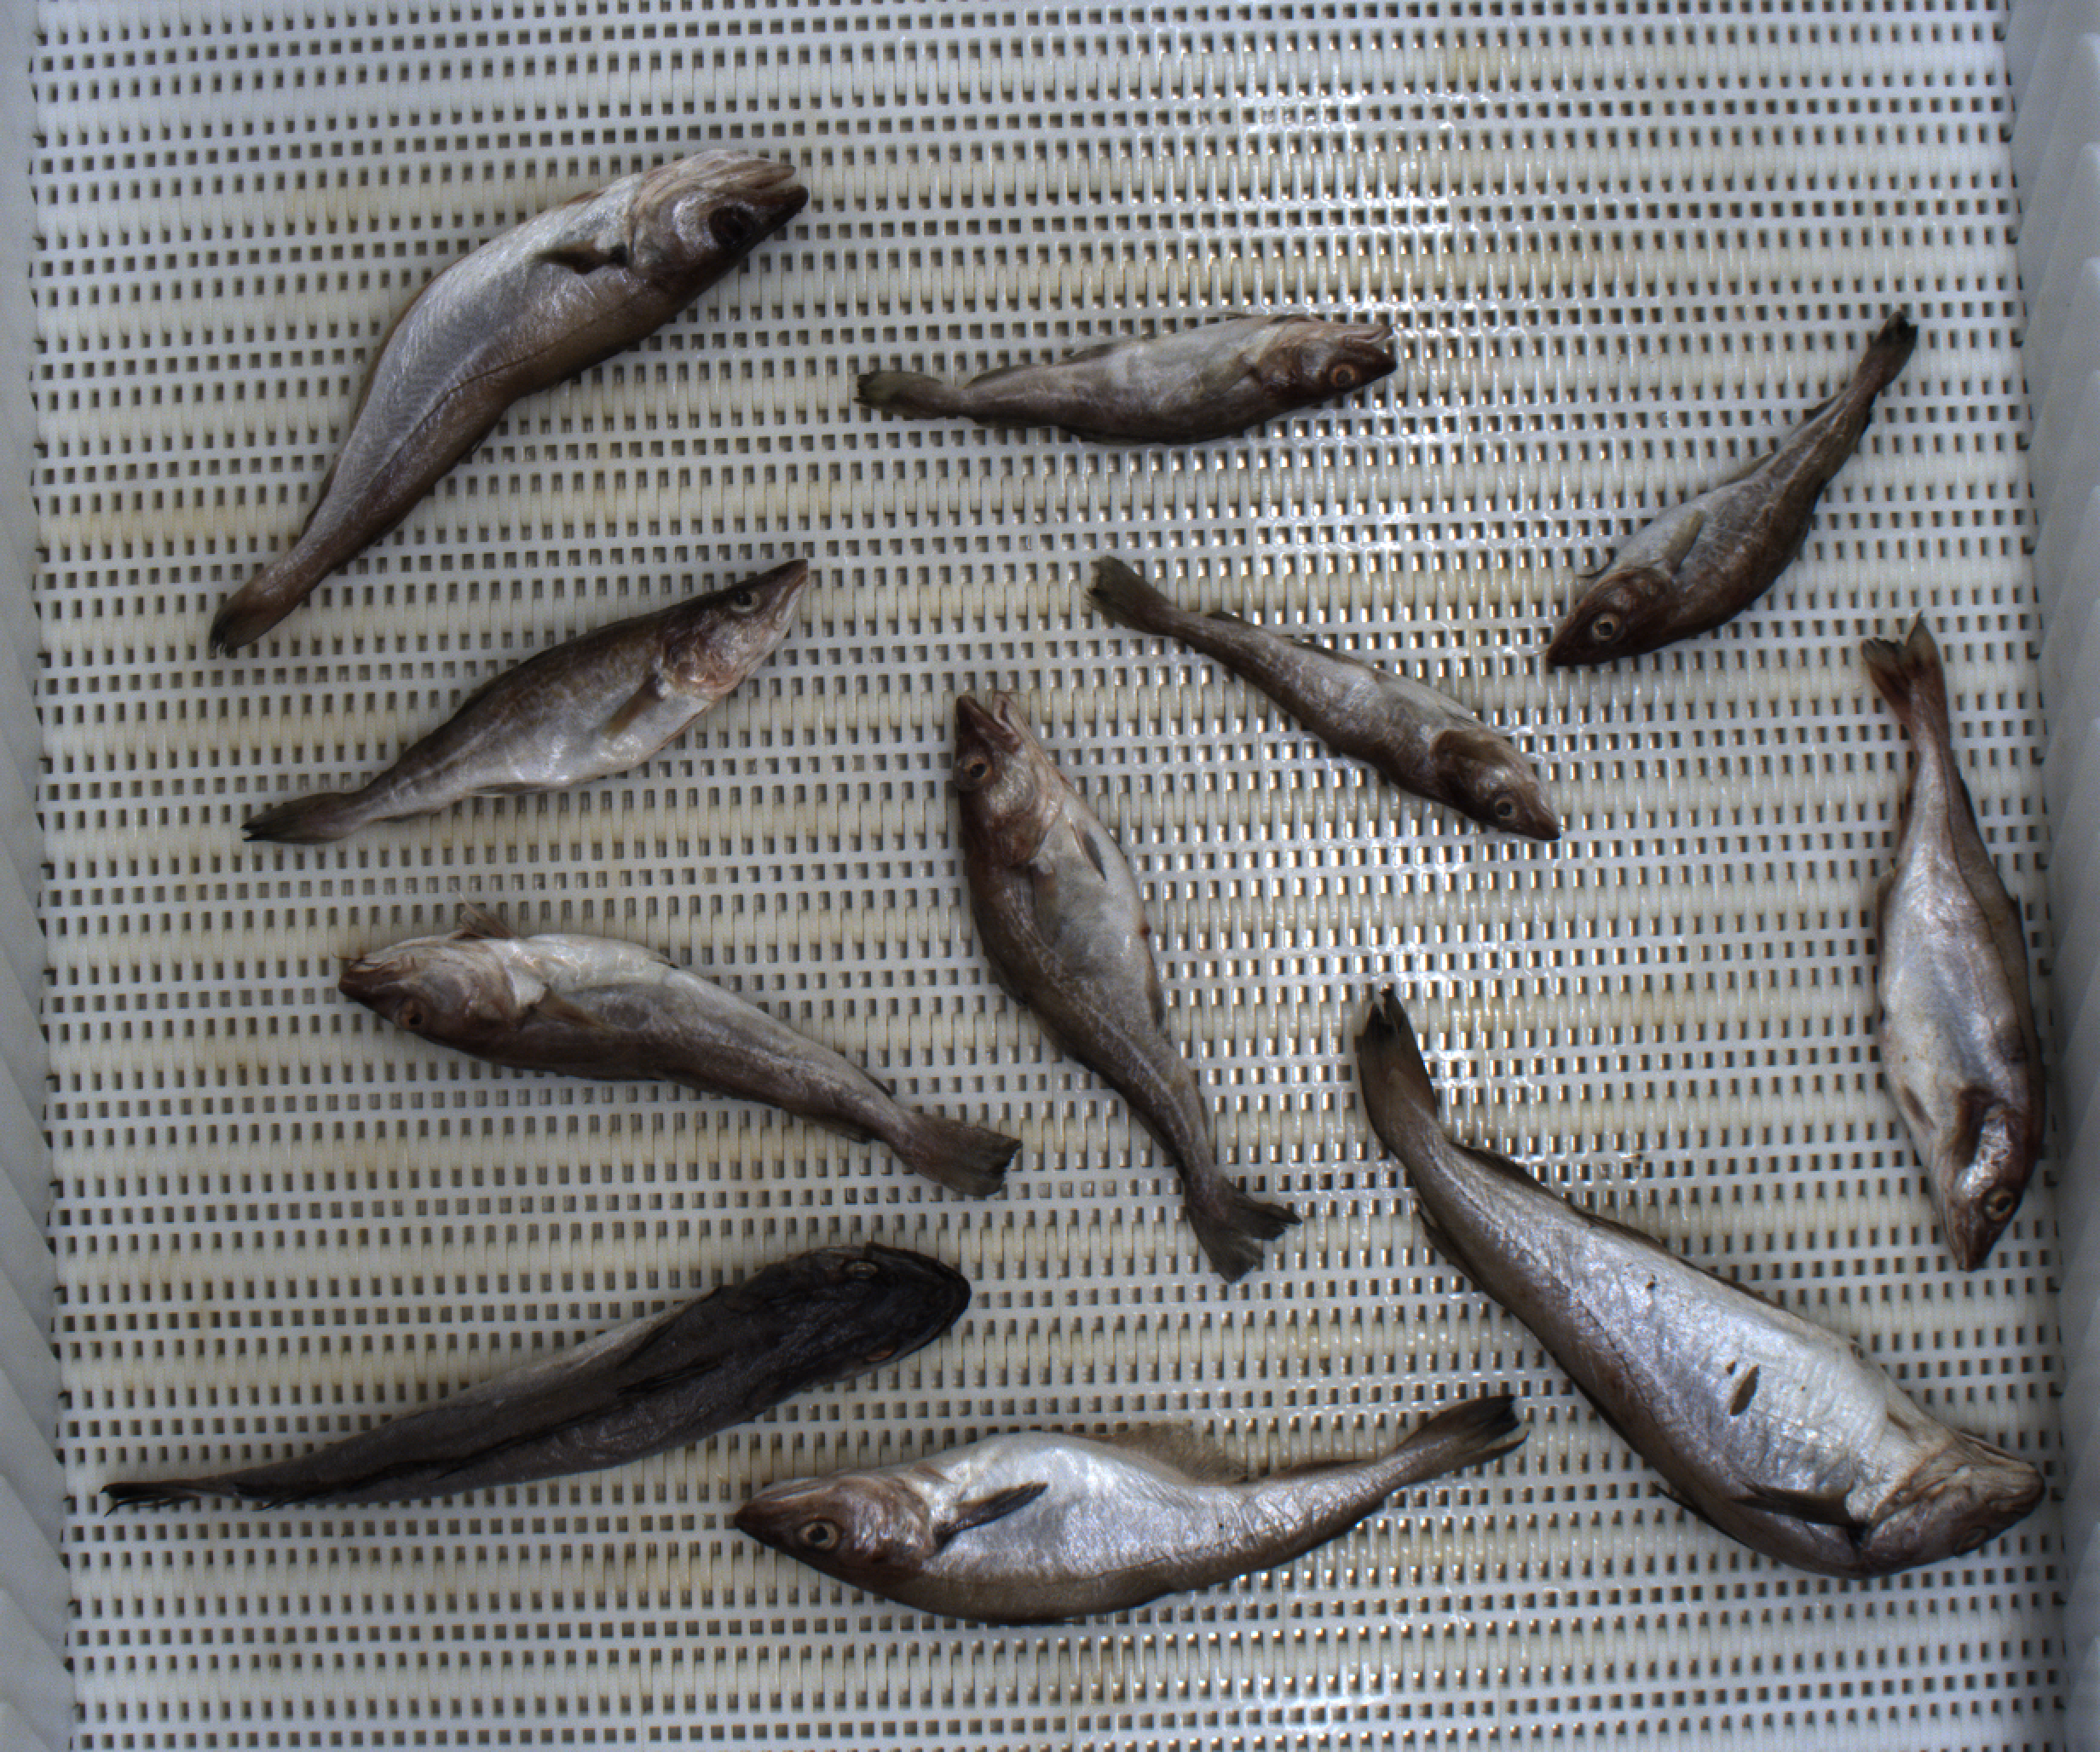
Total fish: 11
Cod: 6
Haddock: 1
Whiting: 3
Hake: 1
Horse mackerel: 0
Saithe: 0
Other: 0